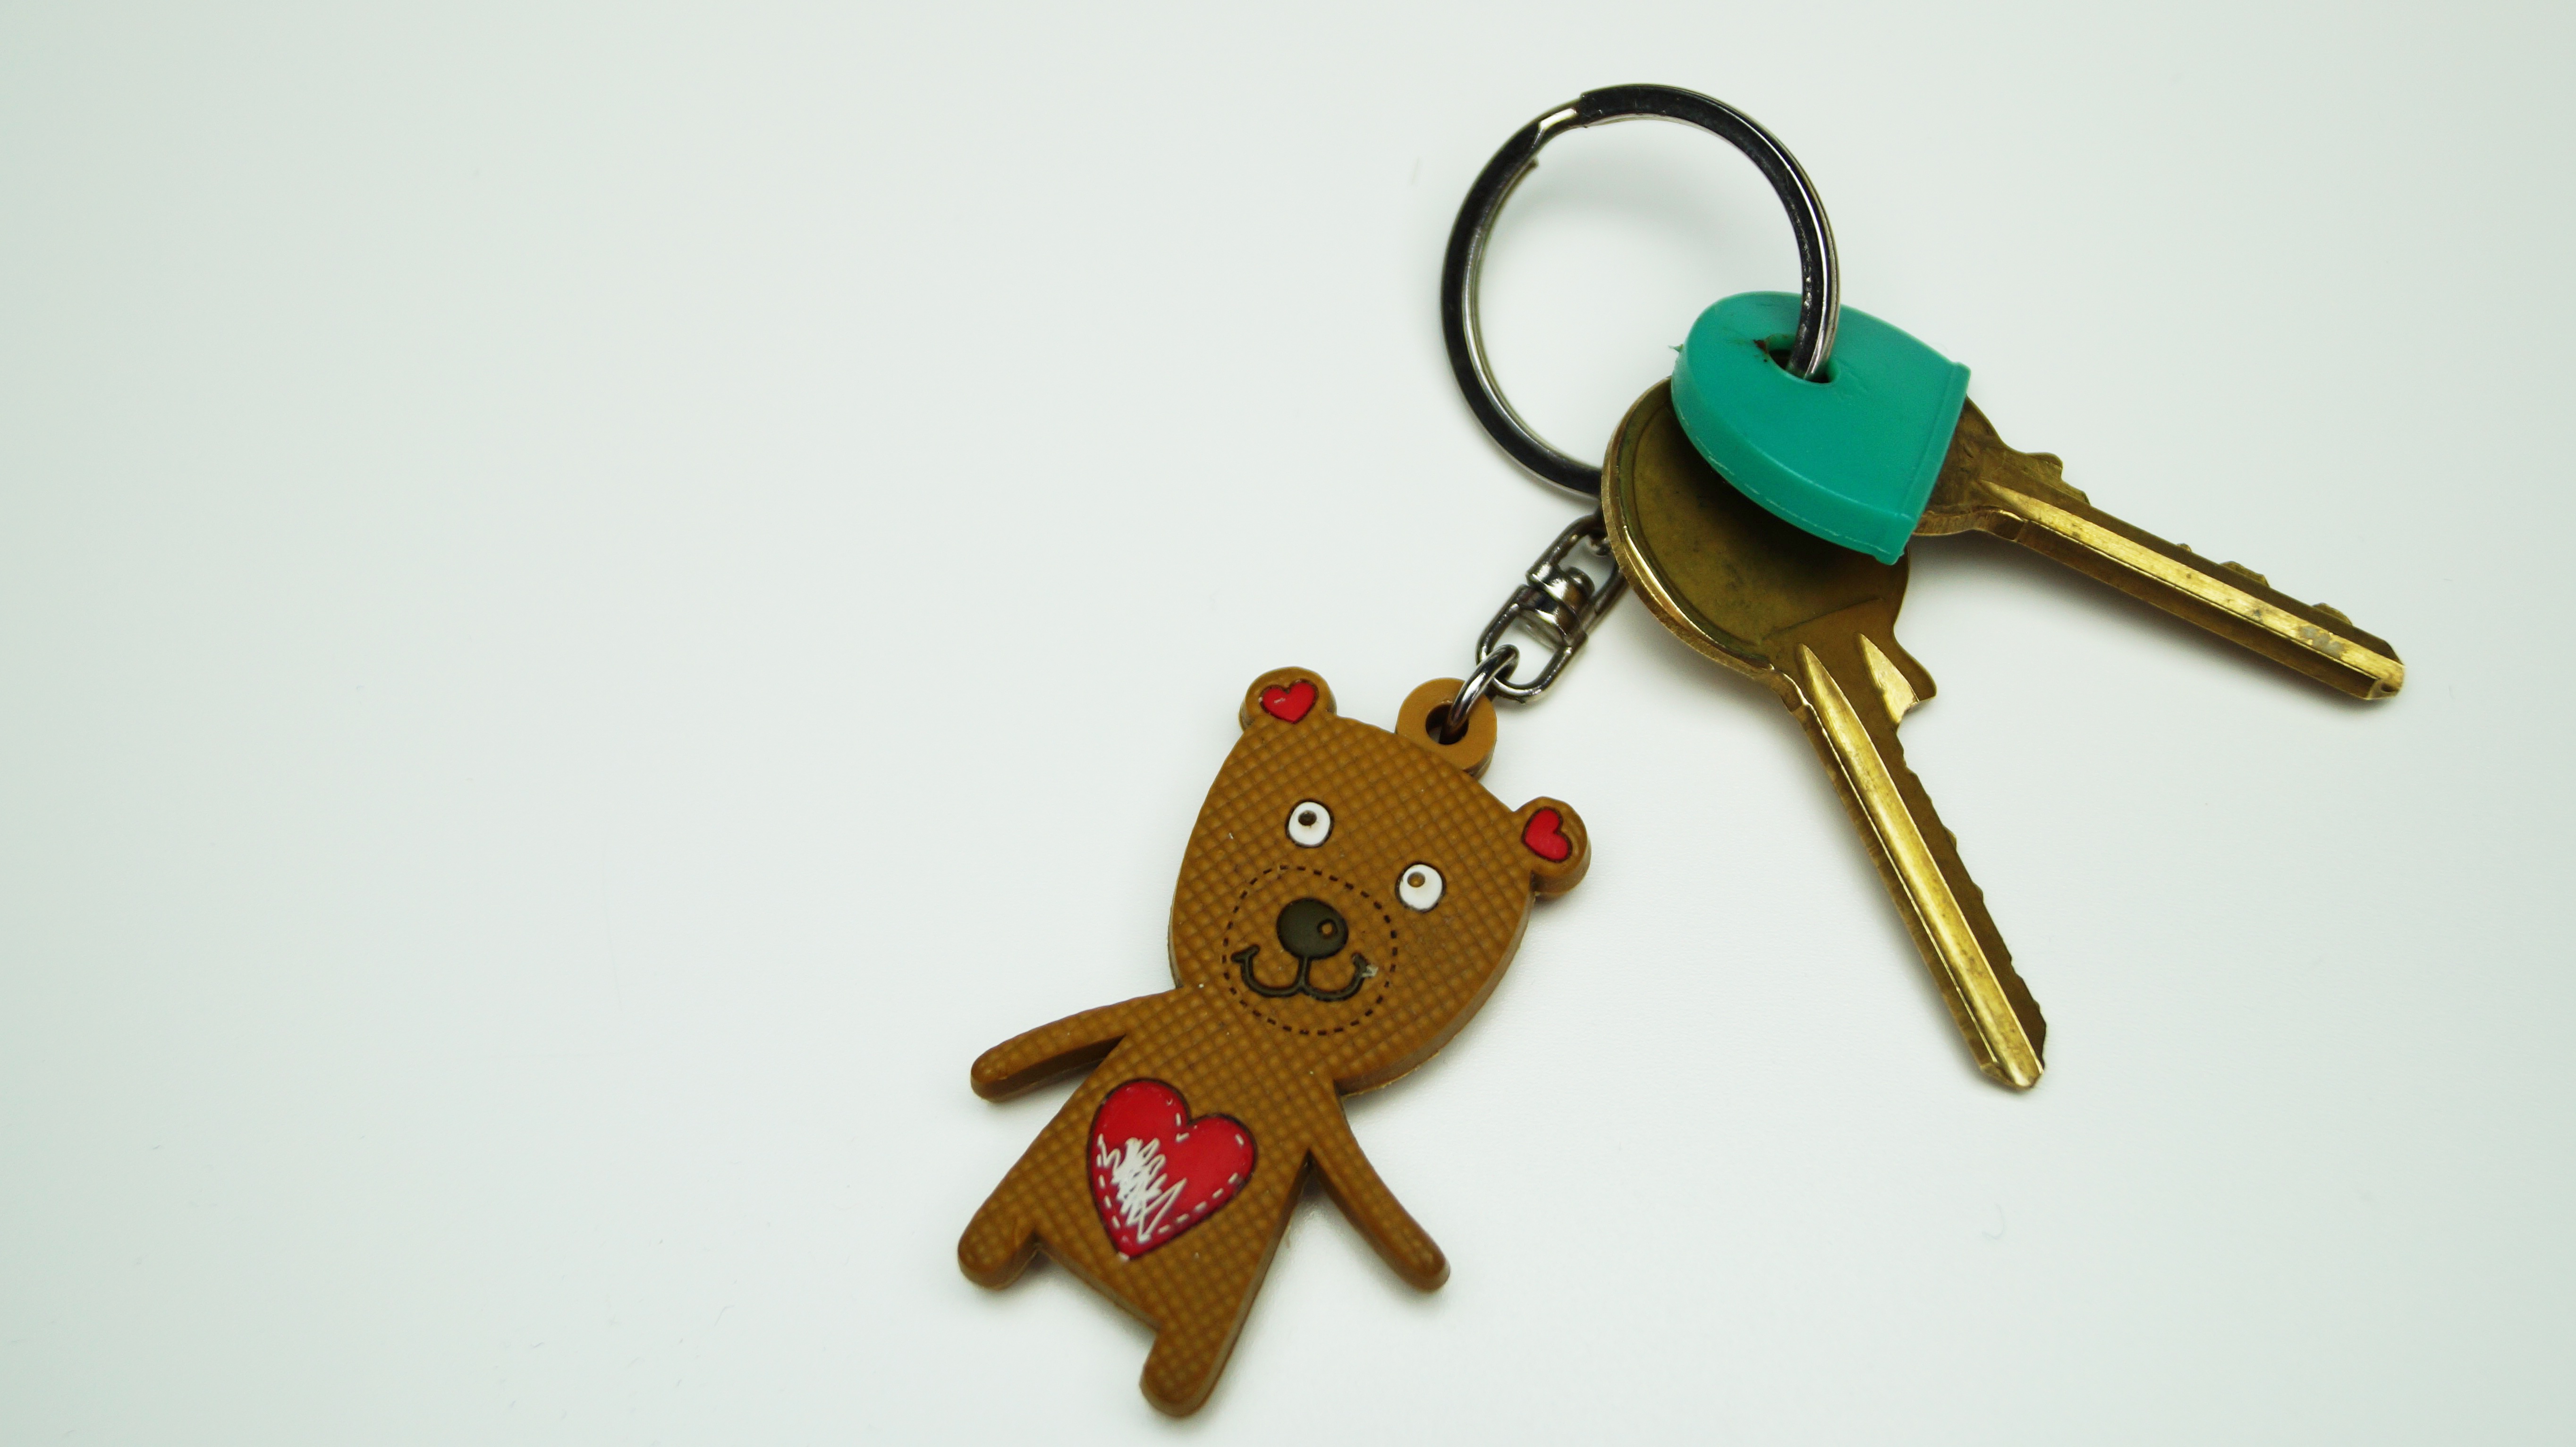
home, bear, toy, keychain, happy, keys, teddy, fashion accessory, fob